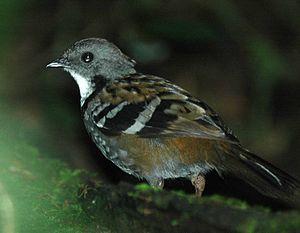
Ceci est une liste des oiseaux endémiques ou quasi-endémiques d'Australie.